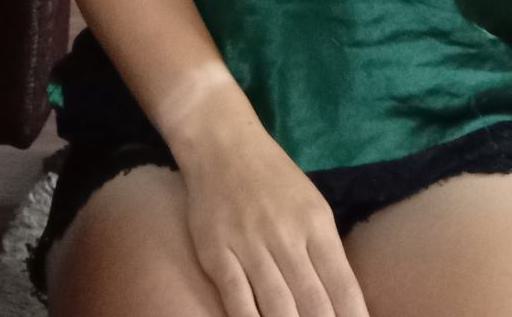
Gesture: no_gesture